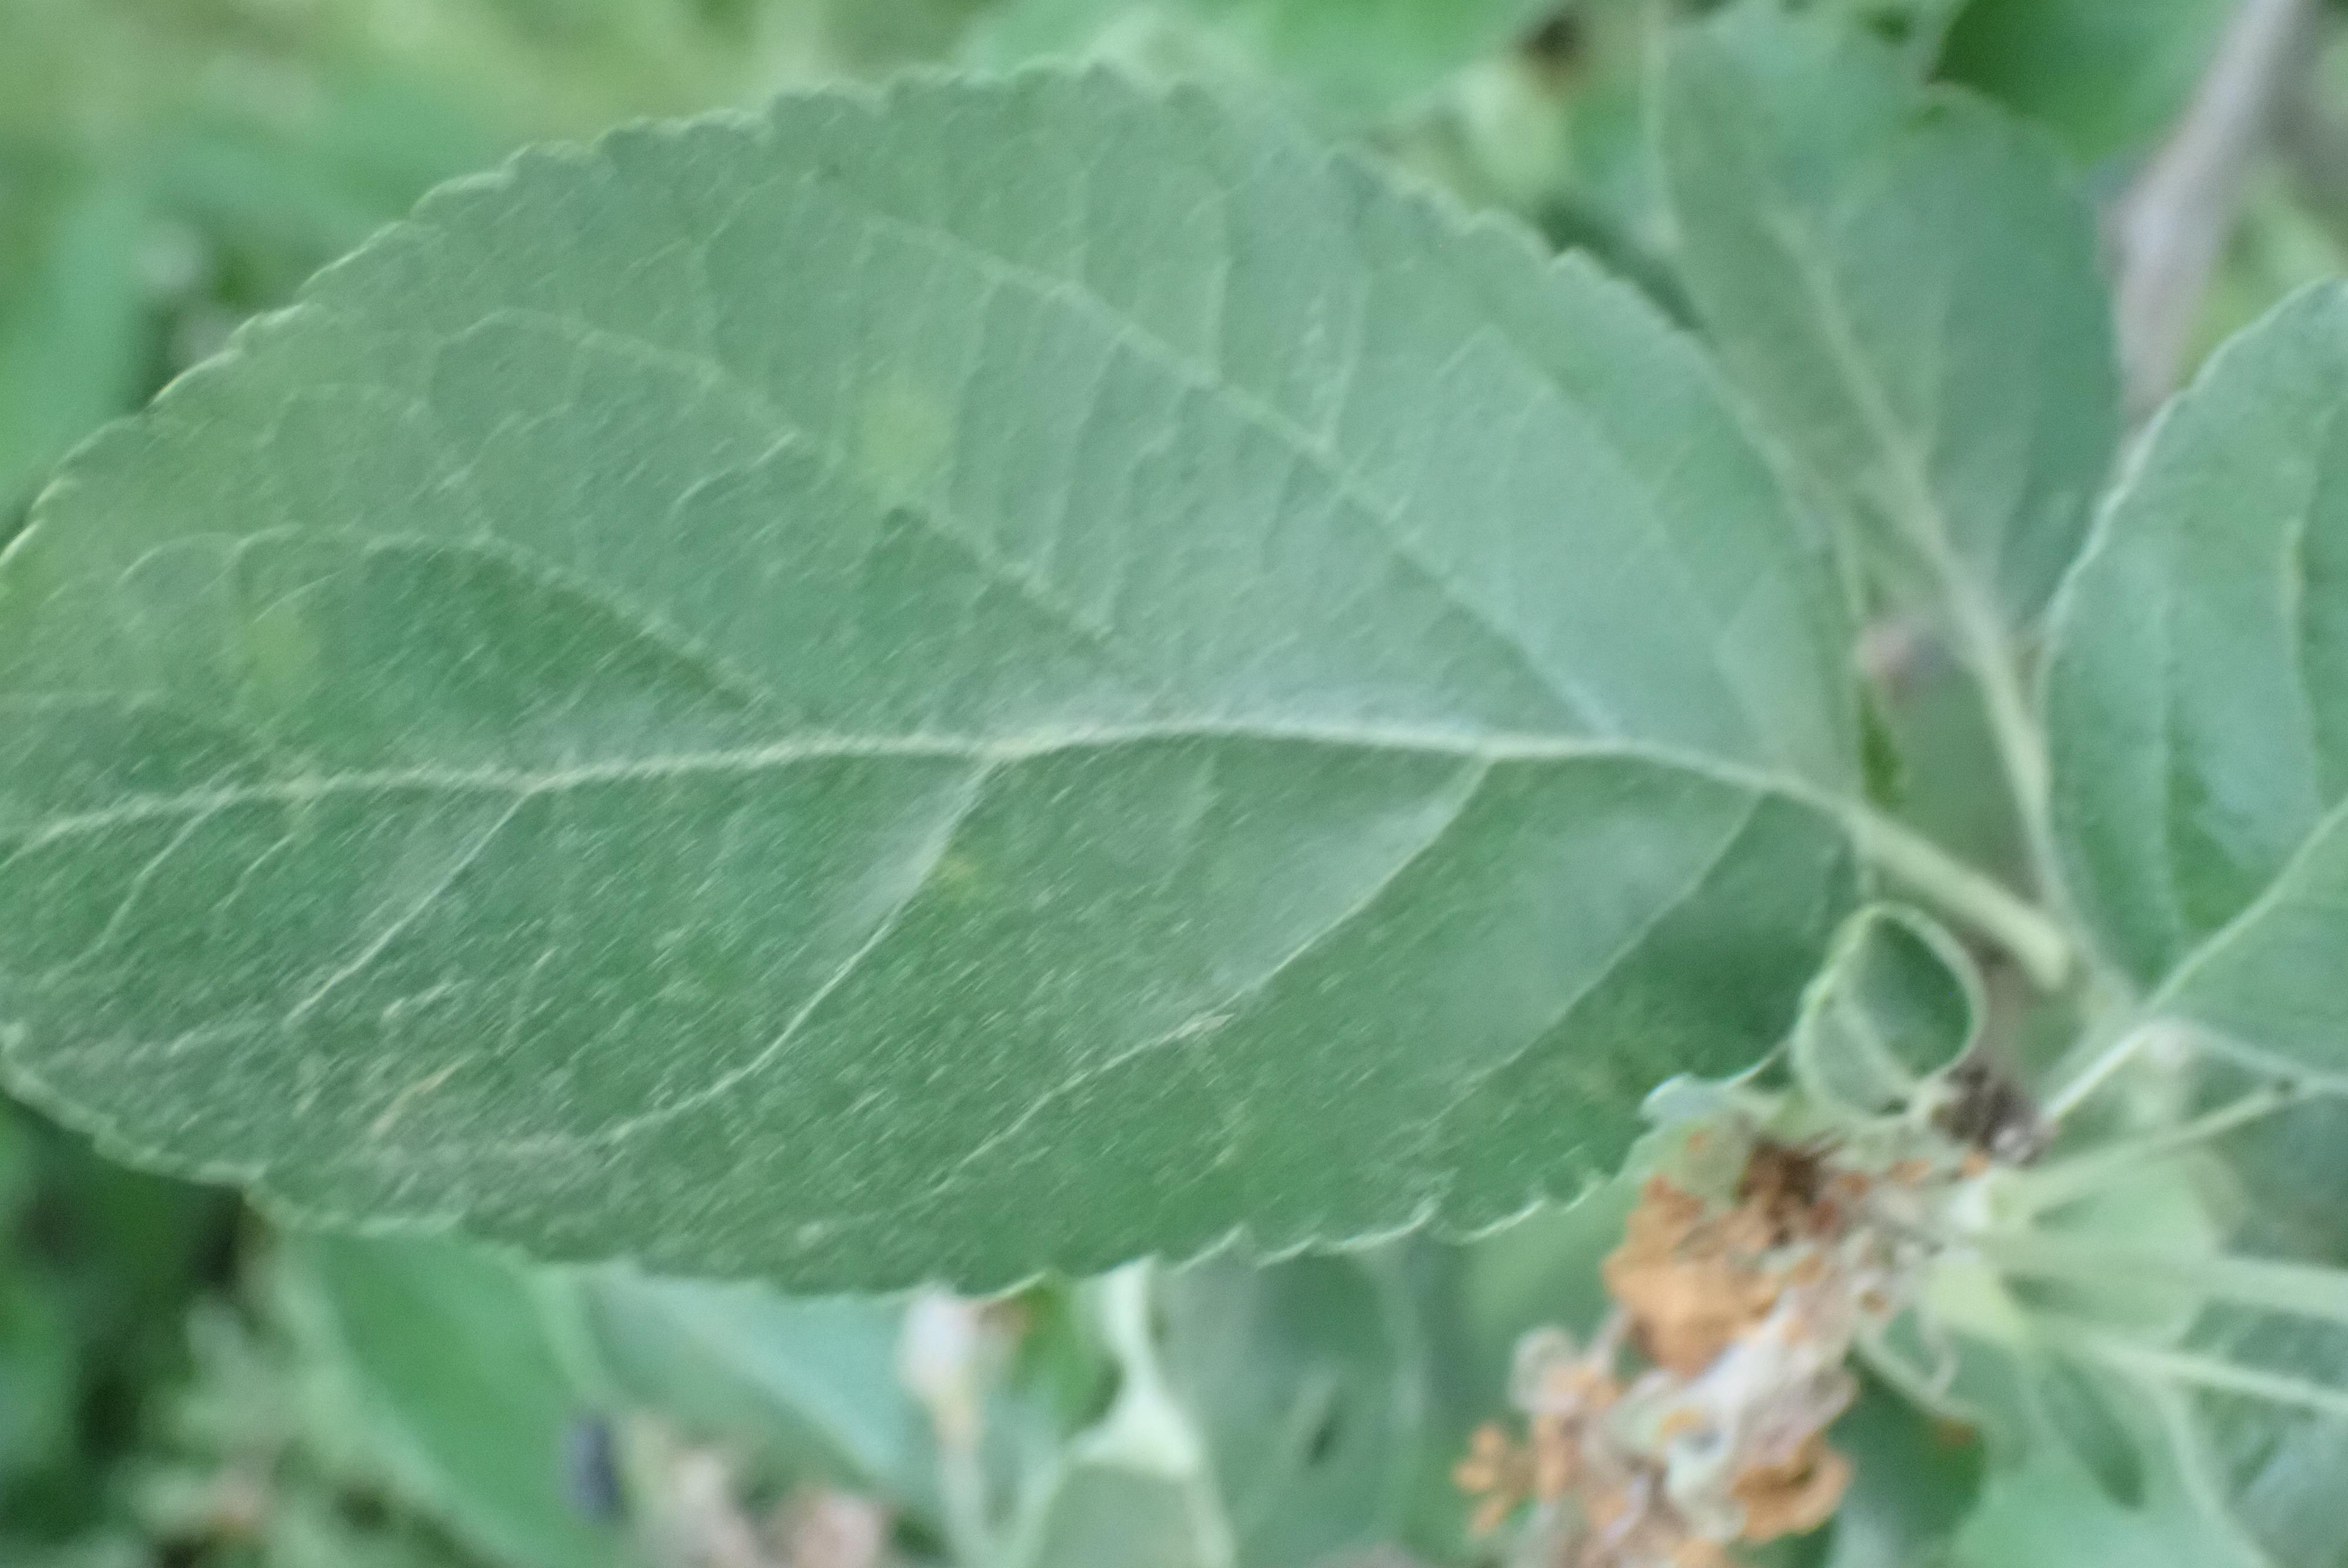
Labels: scab